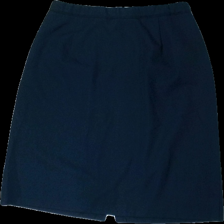
View: front
Type: Skirt
Category: Ladies
Brand: Missing
Brand text on label: Homemade
Colors: Blue
Material: 60% poly, 40% wool
Cut: Regular
Price range: 100-150
Recommended usage: Reuse
Description: Homemade blue skirt. Size unknown. Well made. Good condition.